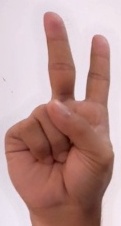
ASL sign: 2